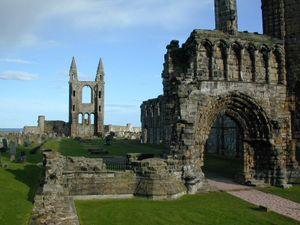
L'Église catholique en Écosse, désigne l'organisme institutionnel et sa communauté locale ayant pour religion le catholicisme en Écosse.
L'Écosse, comme toutes les régions membres du Royaume-Uni, est un État chrétien par tradition. L'Église d'Écosse, appelée presbytérienne ou protestante, connue aussi sous le nom de Kirk, est reconnue comme l'Église officielle par la loi de 1921 sur l'Église d'Écosse. Elle rassemble environ 32 % de la population d'après le recensement de 2011. Cela ne lui confère pas un statut d'Église d'État ; elle reste indépendante du pouvoir politique.
L’histoire de l’Écosse au Moyen Âge concerne la période allant de la mort de Domnall II en 900 apr. J.-C. à celle du roi Alexandre III en 1286, laquelle mène indirectement aux guerres d’indépendance de l’Écosse.